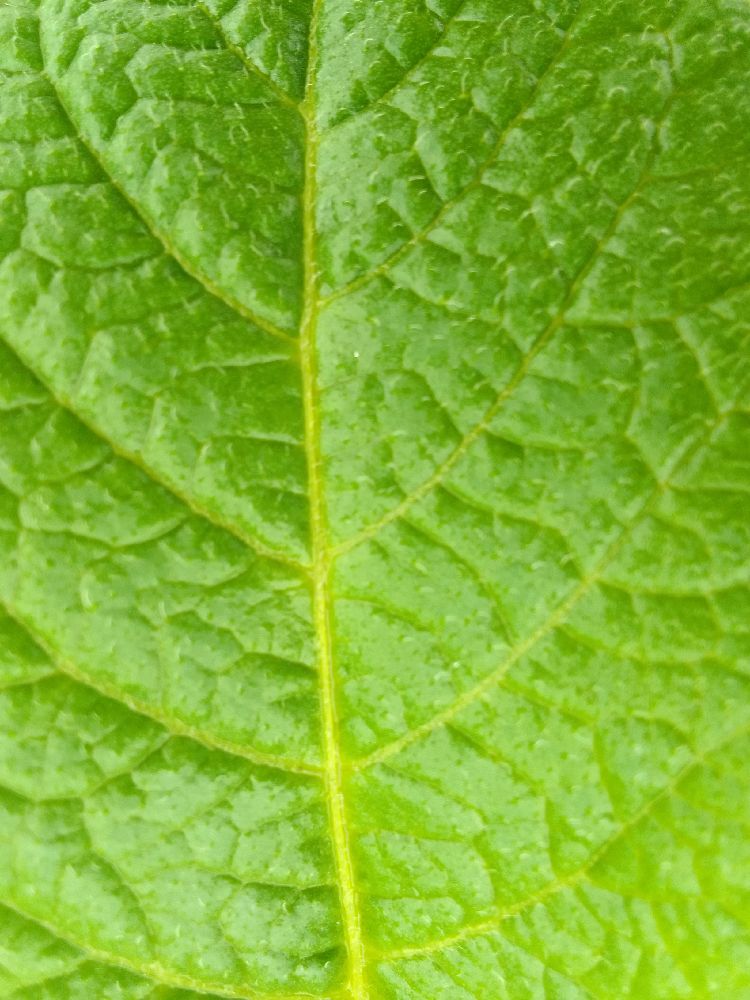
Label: Healthy